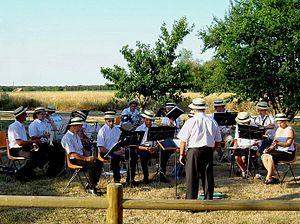
Musique municipale de Limeray - Fête de la musique 2005 au Buisson - Limeray - Indre-et-Loire - France
Limeray est une commune française du département d'Indre-et-Loire, en région Centre-Val de Loire, à égale distance de Blois et de Tours, et à 5 km en amont d'Amboise.